Mary Gilmore and the history of Wagga Wagga

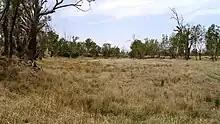
Parkan Pregan lagoon in North Wagga

Mary Gilmore told how Wiradjuri applied sanctuary laws to protect and nurture animals and plants: "All billabongs, rivers, and marshes were treated as food reserves and supply depots by the natives. The bird whose name was given to a place bred there unmolested. The same with plants and animals. Thus storage never failed." According to Gilmore, Wiradjuri reserved Parkan Pregan lagoon on the Murrumbidgee River floodplain at North Wagga for pelicans, swans, and cranes. Pregan Island, a grassy space between the lagoon and the river, was reserved for the 'guriban', or bush-stone Curlew. Sanctuary regulations fostered vast populations of various species. Often as a child, Gilmore heard thunder in a cloudless sky. She remembered running terrified to her mother: "And she would tell me it was swans in the distance beating their wings as they readied for flight. Later on I learned to recognise the sound, and to listen to it unafraid."